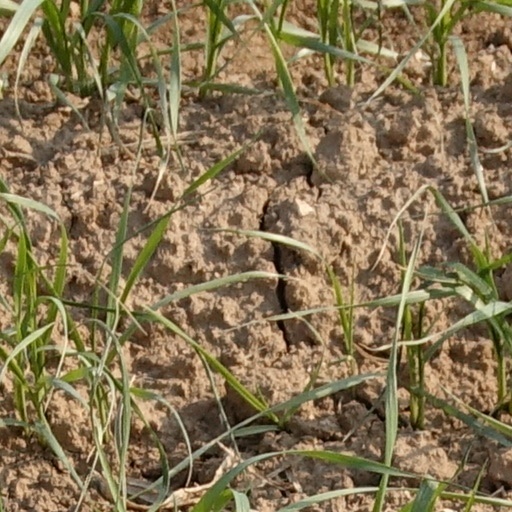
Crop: wheat